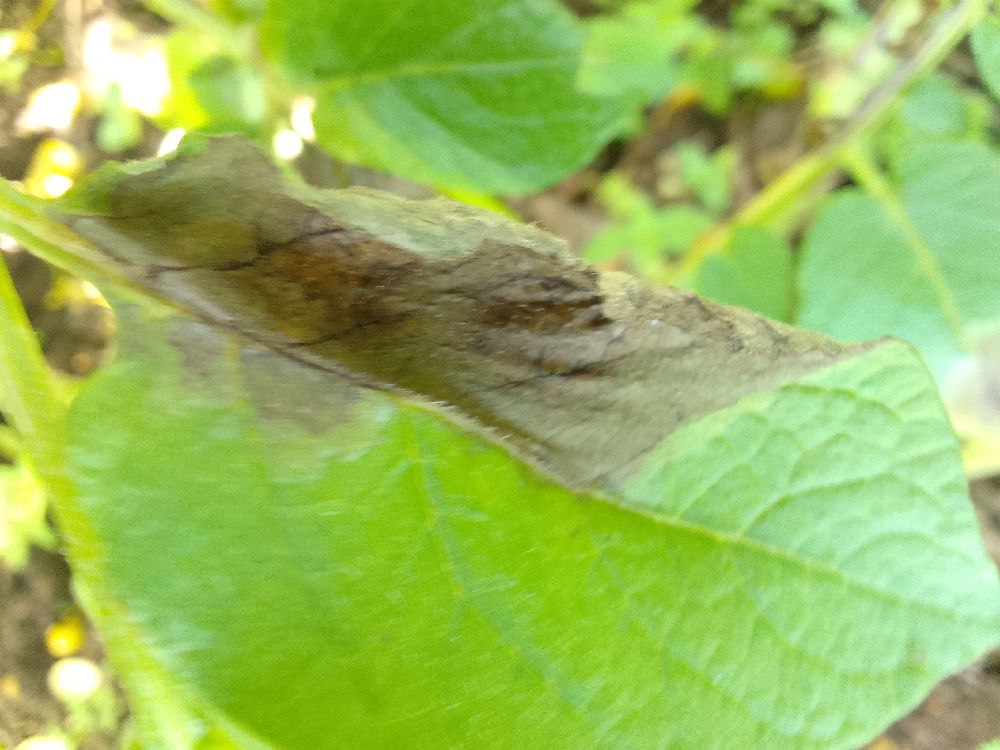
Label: Late blight